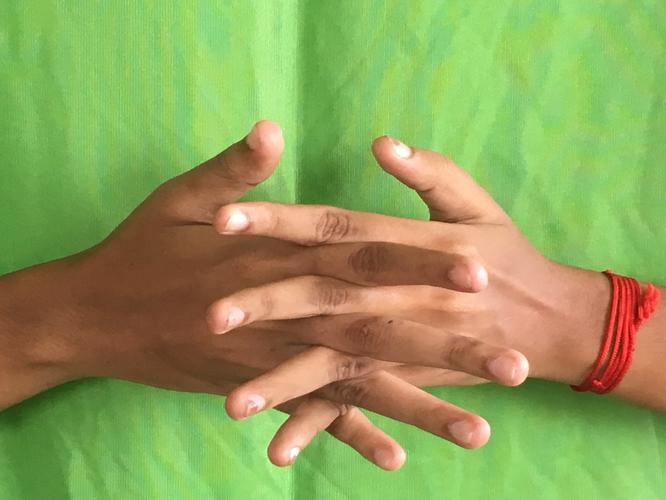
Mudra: Karkatta
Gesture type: double_hand